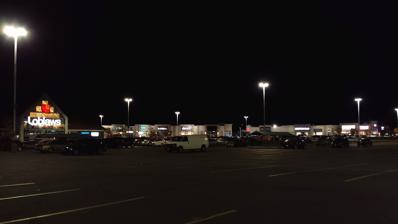
Building: College Square (Ottawa)
Country: Canada
Year built: 1961
Shopping mall in Ottawa College Square College Square at night Address 1900-1980 Baseline Road Ottawa, Ontario K2C 0C6 Opening date 1961 Previous names Shoppers City West (1961—2001) Developer First Capital Realty No. of stores and services 35 No. of anchor tenants 2 Total retail floor area 387,239 sqf Website College Square College Square is a shopping centre in Nepean , a suburb of Ottawa , Ontario, Canada, located at the intersection of Woodroffe Avenue and Baseline Road , and is north of Algonquin College . It has an area of 389,244 square feet (36,162.0 m 2 ) and houses 35 stores and services across 11 buildings. Originally called Shoppers City West , the mall opened in November 1961. Over the years, the mall featured stores like Loblaws , Freimans , Towers (later Zellers ), LCBO , BMO , Pet Valu as well as a miniature cinema featuring large TV's showing second-run movies and Chances R, a restaurant co-owned by former NHL player and Ottawa 67's coach Brian Kilrea . Other services detached from the main building included Top Valu gas station and car wash, Beer Store , McDonald's and a round-shaped building that had a convenience store, Pinto. In July 2001, Shoppers City West was closed and redeveloped as College Square by First Capital Realty and the Leiken Group. The new stores opened 2002—2003. Current tenants include anchors Loblaws and Home Depot , Beer Store, Dollarama , Garage , LCBO, Kettleman's Bagel Co. , McDonald's, Pizza Pizza , Popeyes , Rexall , Reitman's , Starbucks , Subway , Tim Hortons and Tommy Hilfiger . Chances R and BMO are the only remaining original tenants. References